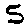
Label: 5